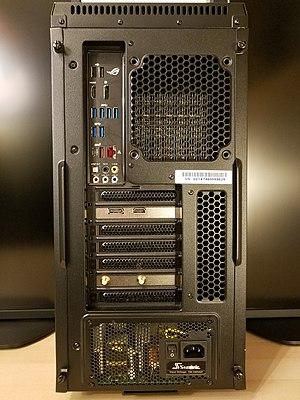
Arrière d'un boitier d'ordinateur au format ATX. Tout en haut sur la gauche on a l'ensemble des ports de la carte mère. On peut tout d'abord remarquer 2 prises USB 2.0 en noir, avec un débit théoriques de 480 MBits/s. Dessous on voit les ports d'affichage, HDMI et DisplayPort, ils sont inactifs ici car le processeur, un AMD Ryzen ne dispose pas de circuit graphique intégré. En-dessous on voit 4 ports USB 3.0 en bleu ainsi que deux autres idendituques juste en dessous, ils ont un débit théorique de 5GBits/s. Vient ensuite le port USB Type-C reversible en USB 3.1 ainsi qu'une USB 3.1 classique non reversible en rouge. Juste à la droite est présente une prise Ethernet pour le réseau par câble. Dessous son placées les prises pour le son
La connectique désigne l’ensemble des procédés et techniques qui permettent d'établir une connexion fiable entre des systèmes électriques ou électroniques distincts. Elle est à la fois utile à la transmission de l'énergie et à celle des données.